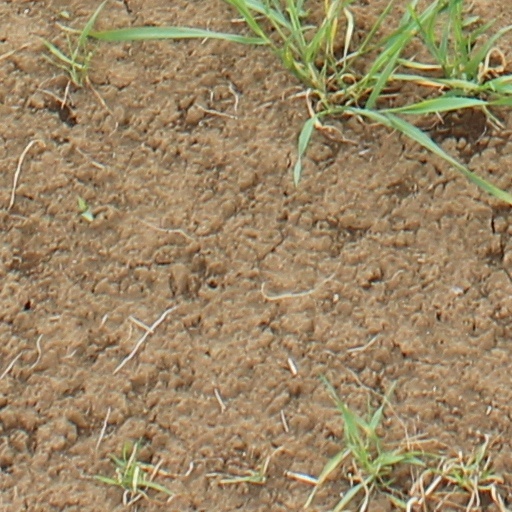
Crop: wheat